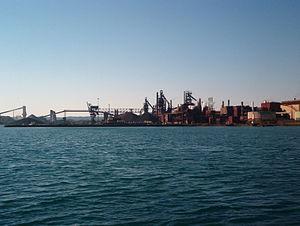
l'Aciérie d'Algoma et la ferraille photographié à l'Île-Ste-Marie-Nord, jettée à l'Ouest Sault-Ste-Marie, Ontario, Canada 3 août, 2006.